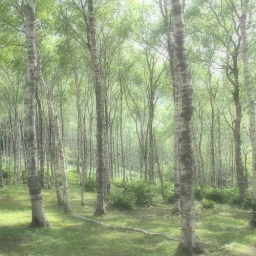
trip to Nagano, Japan. Stopped by beautiful forest in the mountain road.